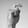
ASL letter: X